Penn State Nittany Lions men's soccer

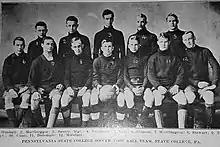
Penn State Men's soccer team, 1911

The formation of a men's soccer program at Pennsylvania State University began with the first soccer match played at the university in 1910. The game, an interclass exhibition match played at that years commencement track meet, was between teams made up of students in the classes of 1910 and 1912 against students in the classes of 1911 and 1913. The match ended in a 0–0 draw but helped propel the demand for future soccer competition at the university. Penn State's athletic director and head football coach Pop Golden announced in May 1911 he would support any interclass games with the presentation of a trophy to the winning team. With popularity growing, another interclass game was played on New Beaver Field in June 1911 between the classes of 1913 and 1914. These games would eventually turn into the creation of an interclass league at the university, helping grow the sport's popularity on campus.